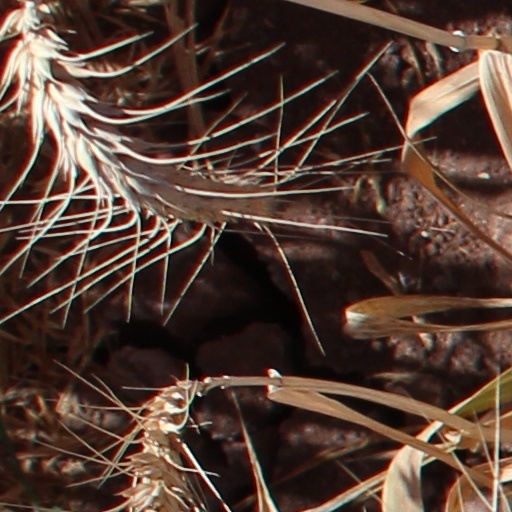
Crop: wheat